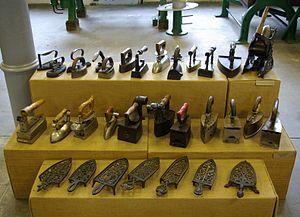
Un fer à repasser est un appareil utilisé pour le repassage du tissu — en général des vêtements et du linge de maison —, c'est-à-dire pour lisser les plis accumulés par le tissu au fil de son usage et pendant son nettoyage.